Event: Nepal Earthquake
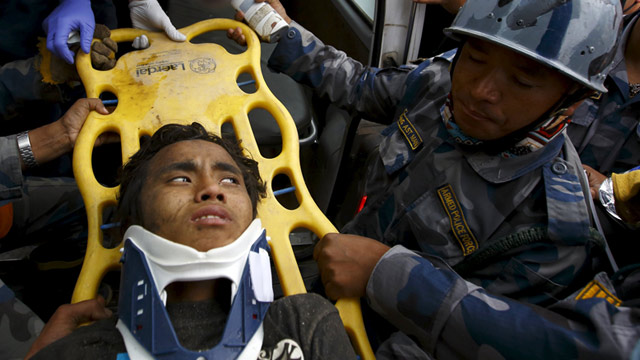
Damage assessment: damage